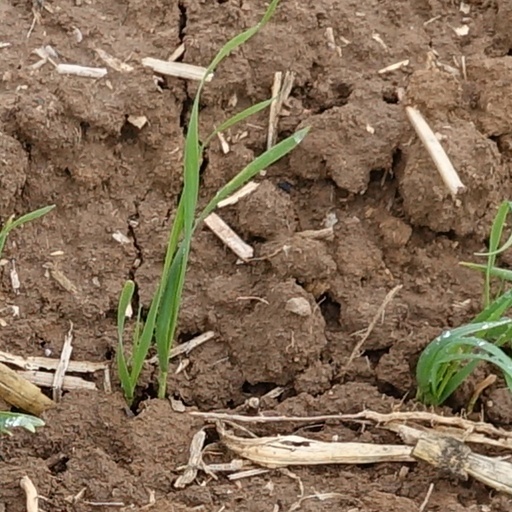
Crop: wheat